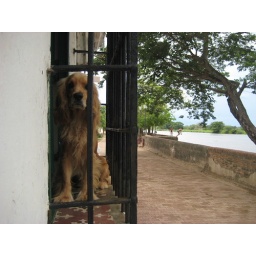
Standing guard. *note boy jumping off wall in background*